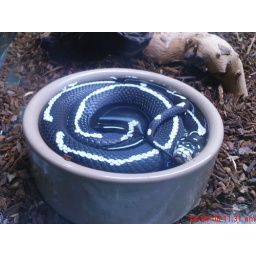
this is my picture of a snake in a dog bowl